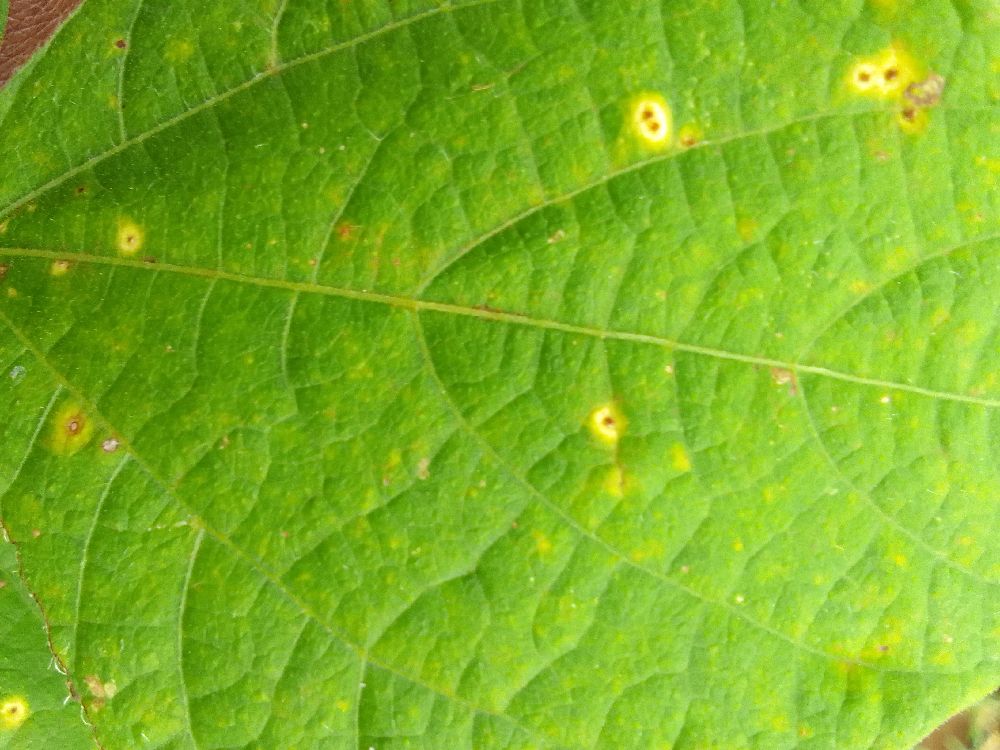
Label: rust